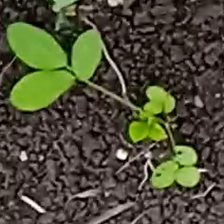
Weed species: Asian_Pigeonwings_(Clitoria Ternatea)